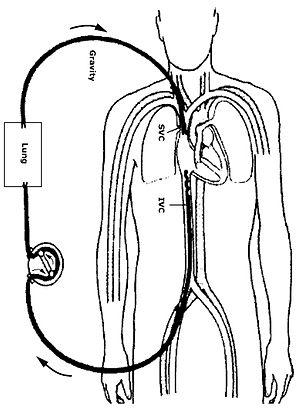
L’oxygénation par membrane extracorporelle, communément appelée ECMO, désigne, en réanimation, une technique de circulation extracorporelle offrant une assistance à la fois cardiaque et respiratoire à des patients dont le cœur et/ou les poumons ne sont pas capable d'assurer un échange gazeux compatible avec la vie. Cette procédure a d'abord été utilisée chez les enfants, mais s'est popularisée de plus en plus auprès des adultes à mesure que les indications de l'ECMO se diversifiaient.
La détresse respiratoire est une insuffisance respiratoire survenant de manière brutale et se manifestant par une dyspnée importante. Le système respiratoire ne parvient alors plus à assurer les échanges gazeux normaux d'oxygène et de dioxyde de carbone. C'est une urgence médicale qui peut engager le pronostic vital du patient, et entraîne environ un tiers des hospitalisations en unité de réanimation.